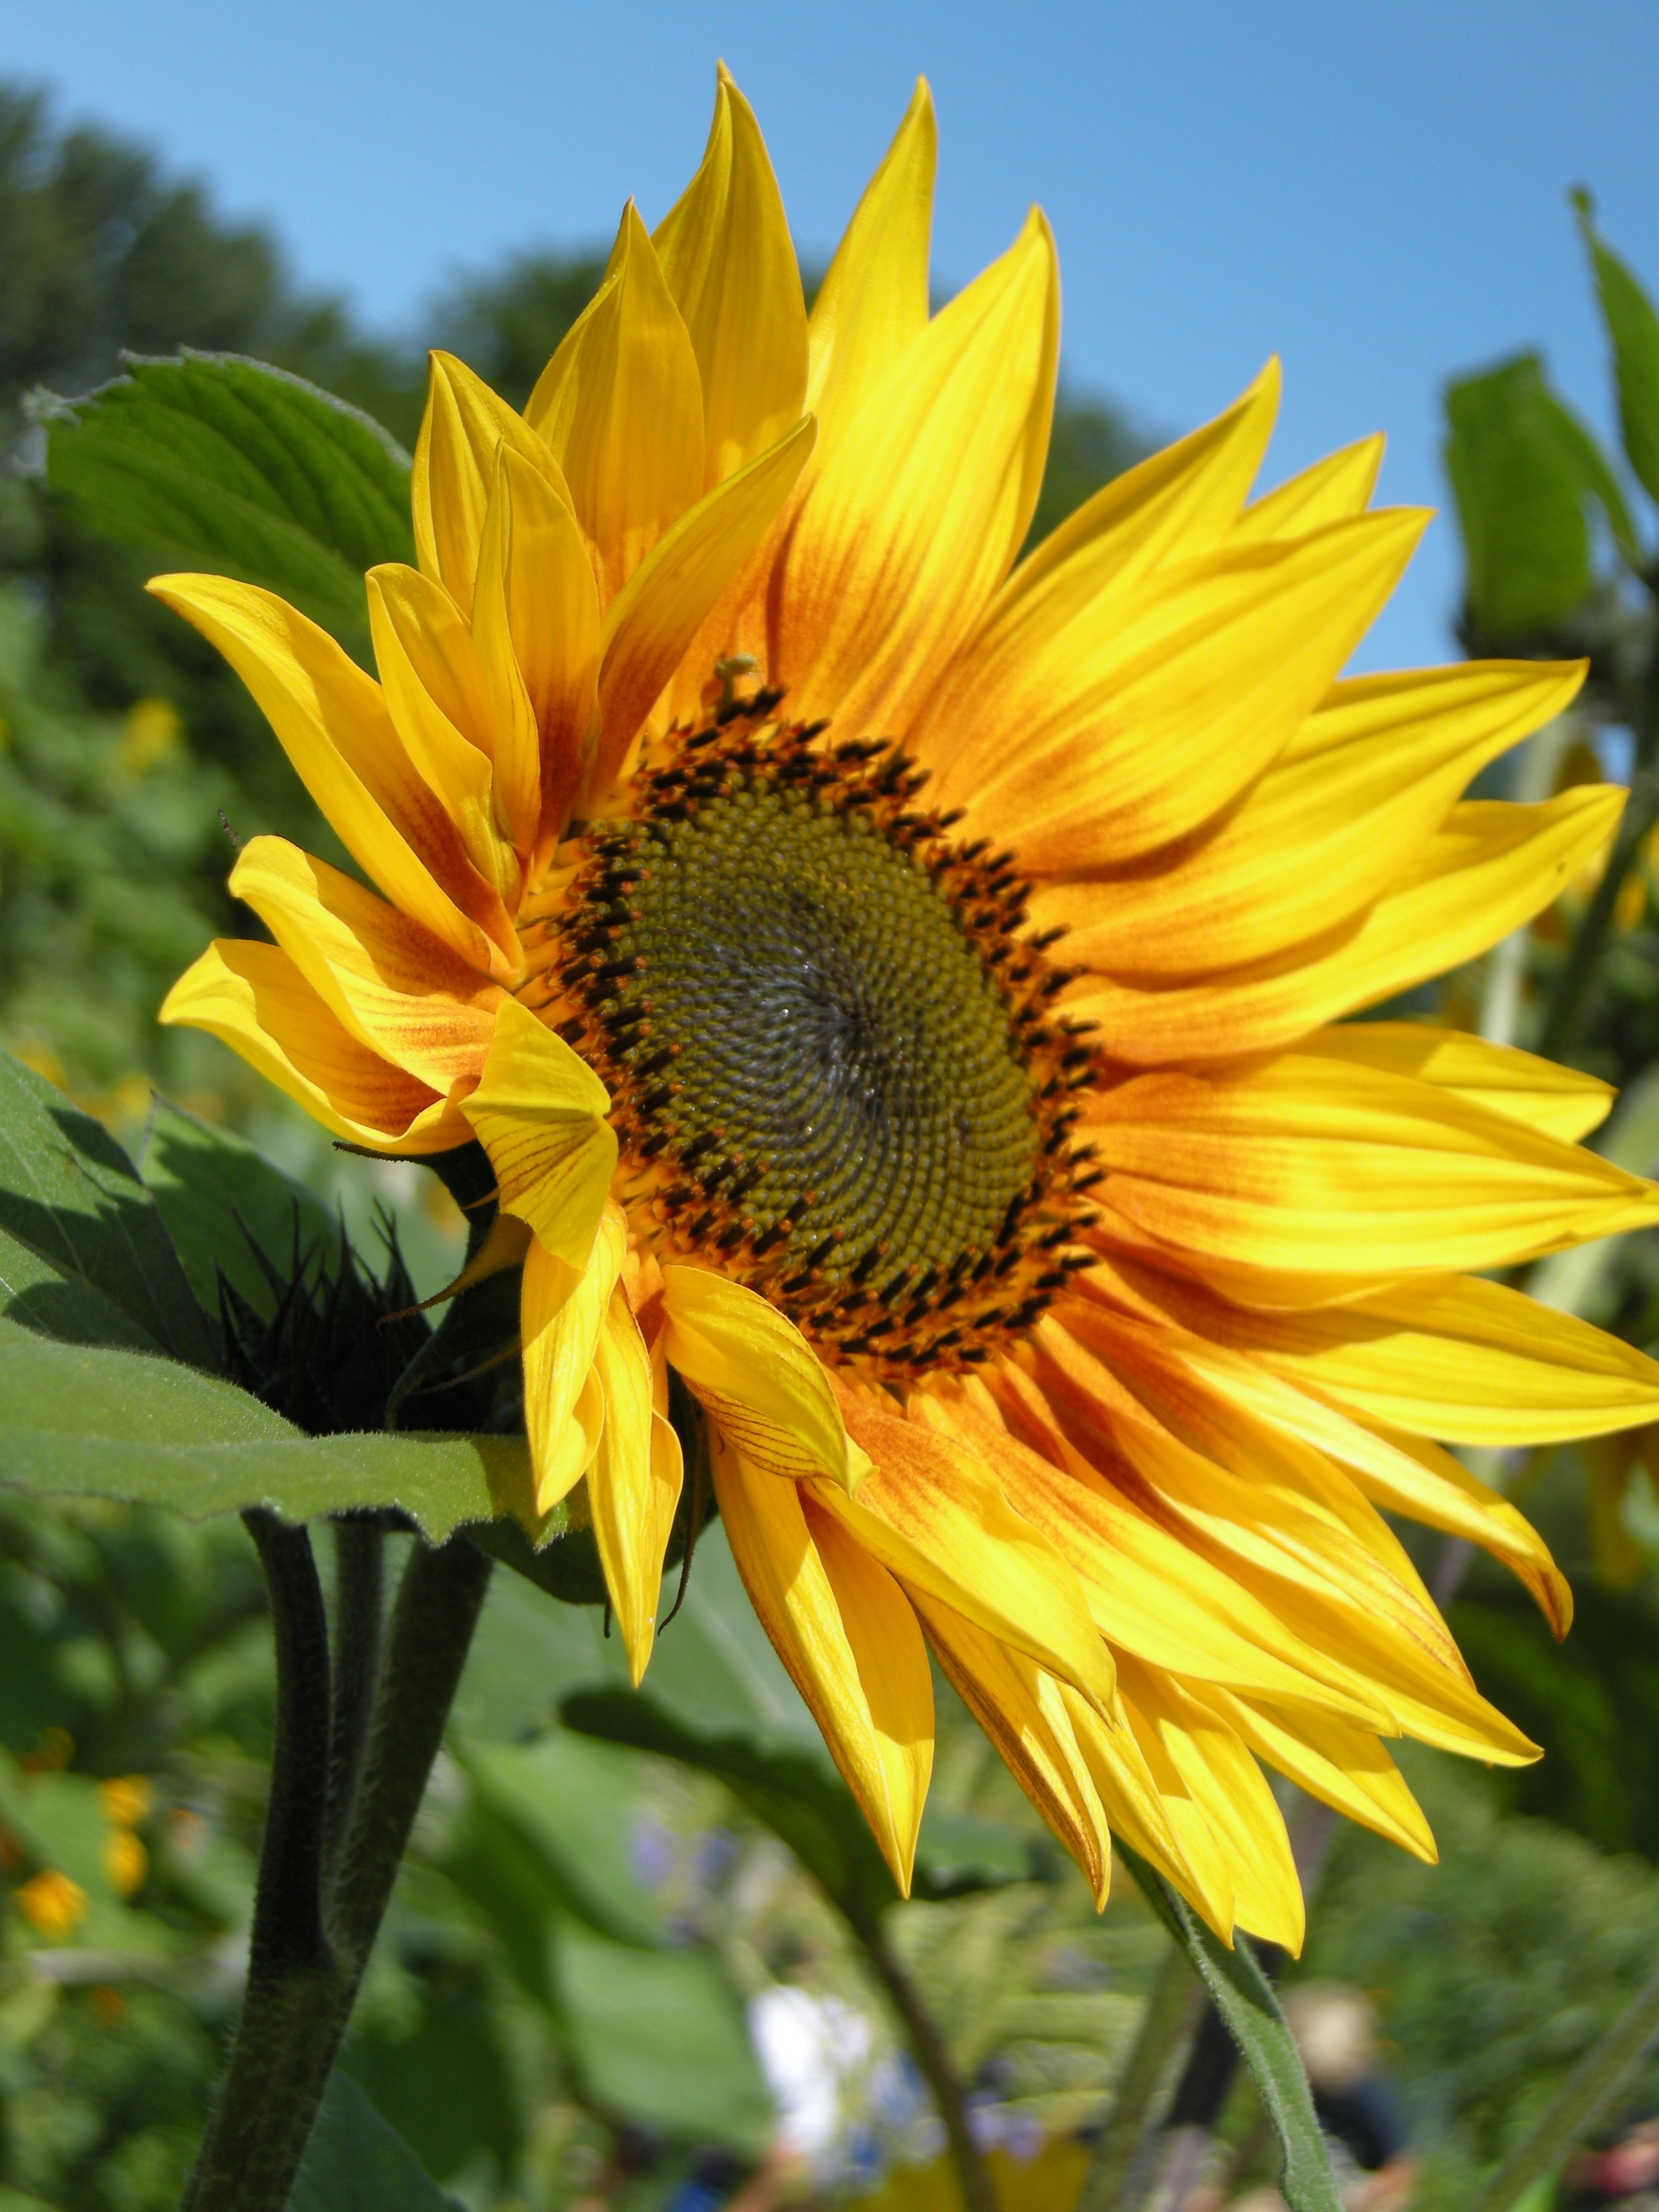
sunflower, flower, beautiful, yellow, sunflower seed, plant, flowering plant, daisy family, sky, annual plant, petal, pollen